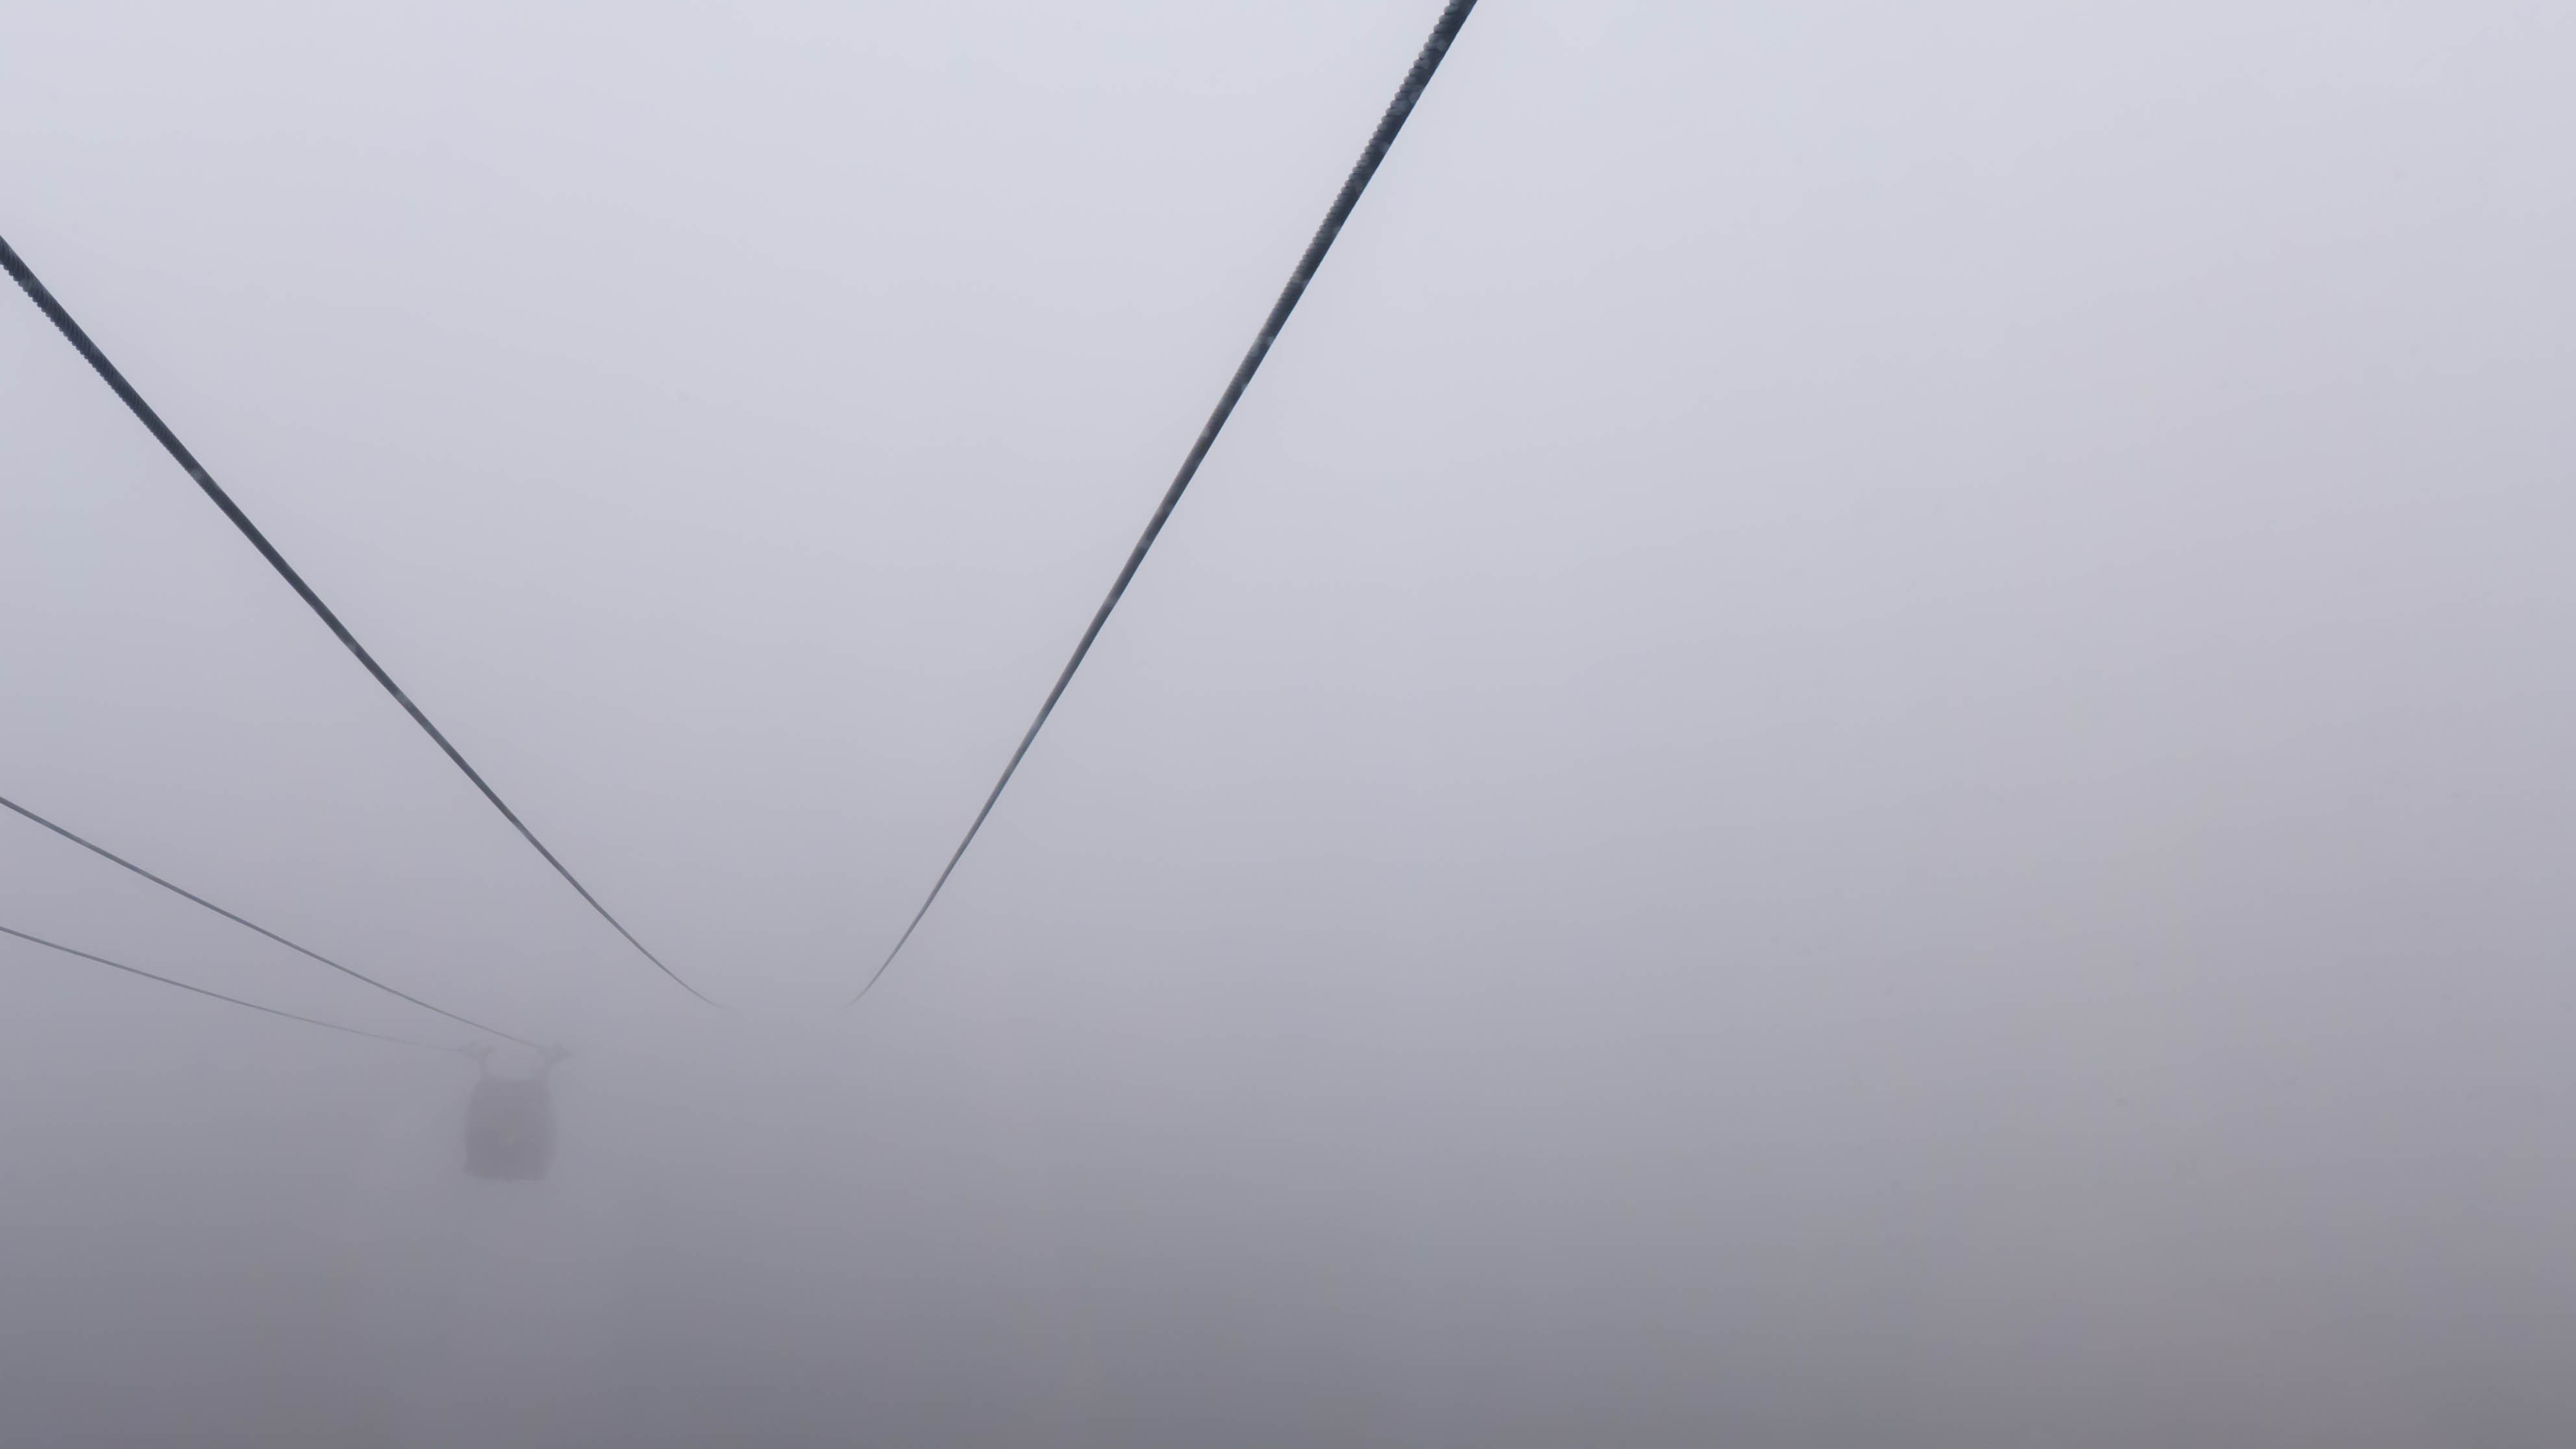
rope, fog, white, car, wind, cable, line, weather, haze, japan, lighting, 2014, clouds, way, lumix, panasonic, dmc, lx7, panasoniclumixdmclx7, otherkeywords, kanagawaprefecture, ashigarashimodistrict, hakone, ropeway, shape, atmospheric phenomenon, atmosphere of earth